Chiloé wigeon

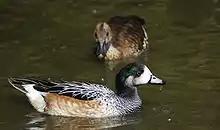
Swimming Chiloé wigeon

This duck is indigenous to the southern part of South America, where it is found on freshwater lakes, marshes, shallow lagoons and slow flowing rivers. Vagrants have been observed in South Georgia, South Orkney and the South Shetland Islands.